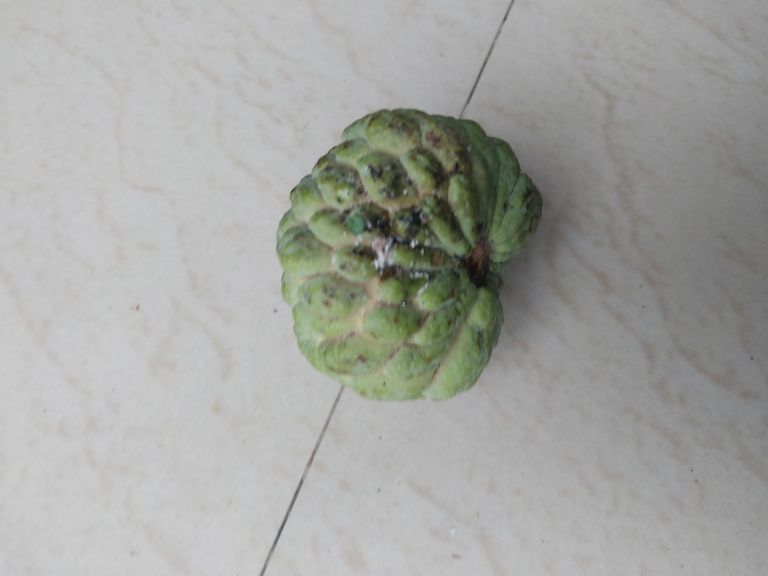
Disease label: Leaf spot on fruit